Quincy Mine

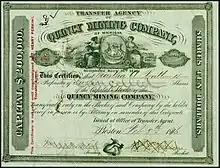
Share of the Quincy Mining Company, issued 8. February 1876

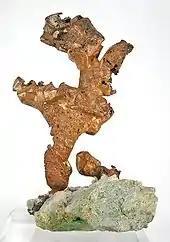
Quincy Mine native copper specimen, arborescent crystal cluster on matrix. Size: 15.9 x 9.2 x 6.0 cm.

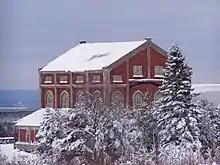
Quincy Mine Hoist House

The Quincy Mine was founded in 1846 by the merger of the Northwest Mining Company and the Portage Mining Company. Due to poor communication between government offices, these two speculative mining companies had purchased the same tracts of land during the mining rush of the early 1840s. The directors met and decided to merge, with significant investment coming from Massachusetts (the town of Quincy, Massachusetts lent the mine its name). While many other copper mines were founded at the same time, the Quincy Mine became the most successful of the 1840s-era mines, and was the country's leading copper-producing mine from 1863 (when it exceeded the production of the Minesota Mine) through 1867 (after which it was exceeded by the Calumet and Hecla).